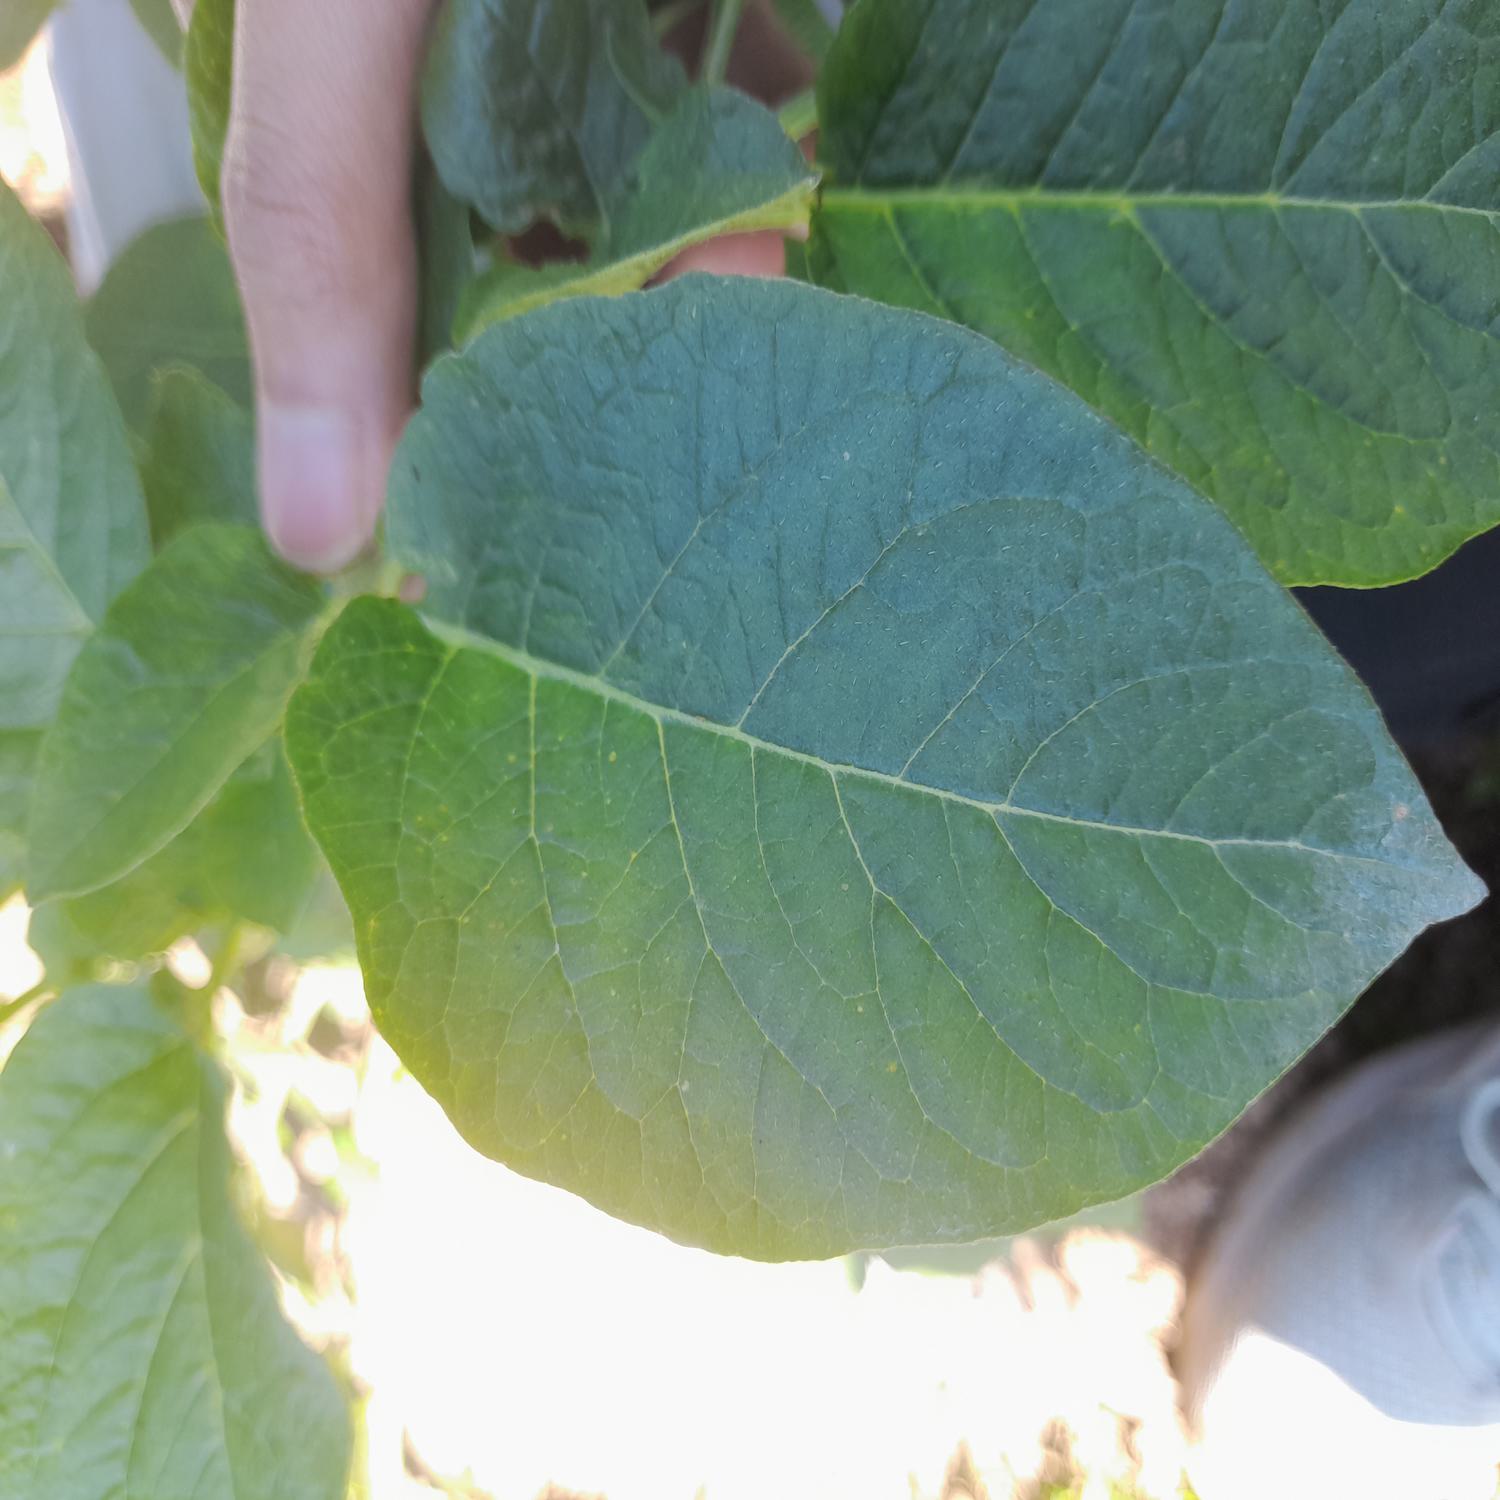
Etiqueta: Sana